Anne Davies (British journalist)

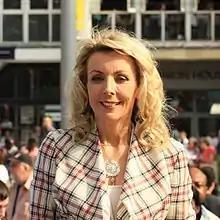
at the 2012 Olympic torch relay in Nottingham

Anne Christina Davies DL (born 3 October 1958) is a British television presenter and newsreader, currently solo presenting "BBC East Midlands Today". Her mother was born in County Mayo.